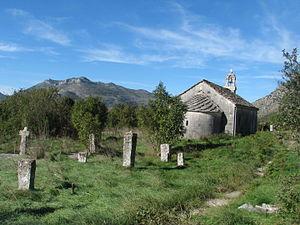
Cet article recense les monuments nationaux situés sur le territoire de la Ville de Trebinje en Bosnie-Herzégovine et dans la République serbe de Bosnie. La liste établie par la Commission pour la protection des monuments nationaux compte 29 monuments nationaux inscrits sur la liste principale et 59 monuments inscrits sur une liste provisoire.
L'éparchie de Hum-Herzégovine et du littoral est une éparchie, c'est-à-dire une circonscription de l'Église orthodoxe serbe. Elle est située en Bosnie-Herzégovine et, partiellement, en Croatie et au Monténégro ; son siège se trouve à Mostar. En 2006, elle est administrée par l'évêque Grigorije.
Veličani est un village de Bosnie-Herzégovine. Il est situé sur le territoire de la Ville de Trebinje et dans la République serbe de Bosnie. Selon les premiers résultats du recensement bosnien de 2013, il compte 39 habitants.